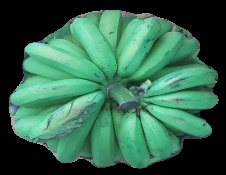
Variety: pachbale
Grade: grade2